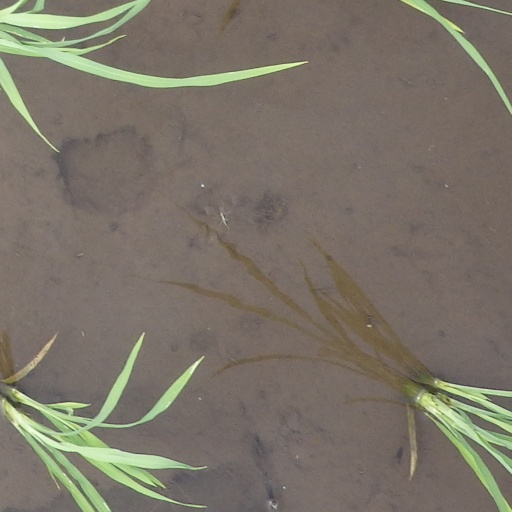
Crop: rice